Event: Nepal Earthquake
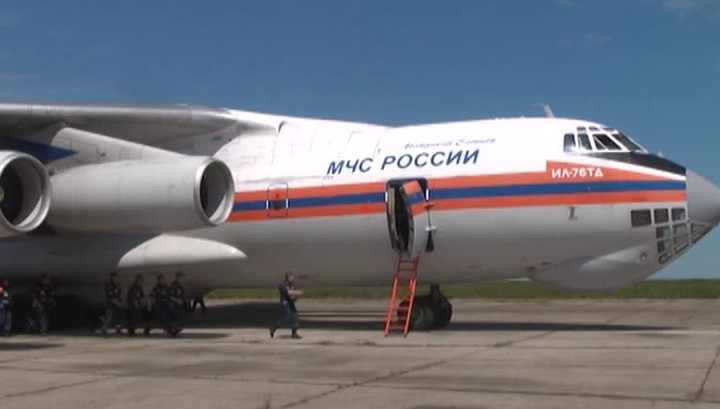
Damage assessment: no_damage